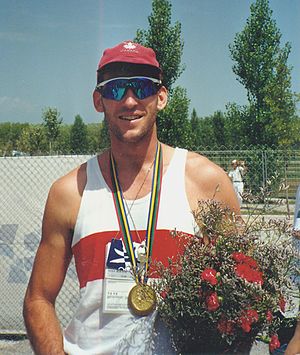
Michael Forgeron
Michael Forgeron ved OL 1992
"Michael Joseph ""Mike"" Forgeron er en canadisk tidligere roer og olympisk guldvinder.